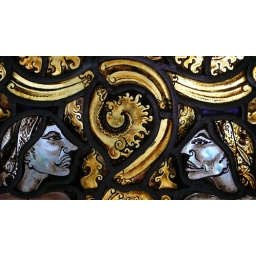
detail of the stained glass windows in the Mangkunegaran Palace, Solo, Central Java, dated 1941. Not sure of artist